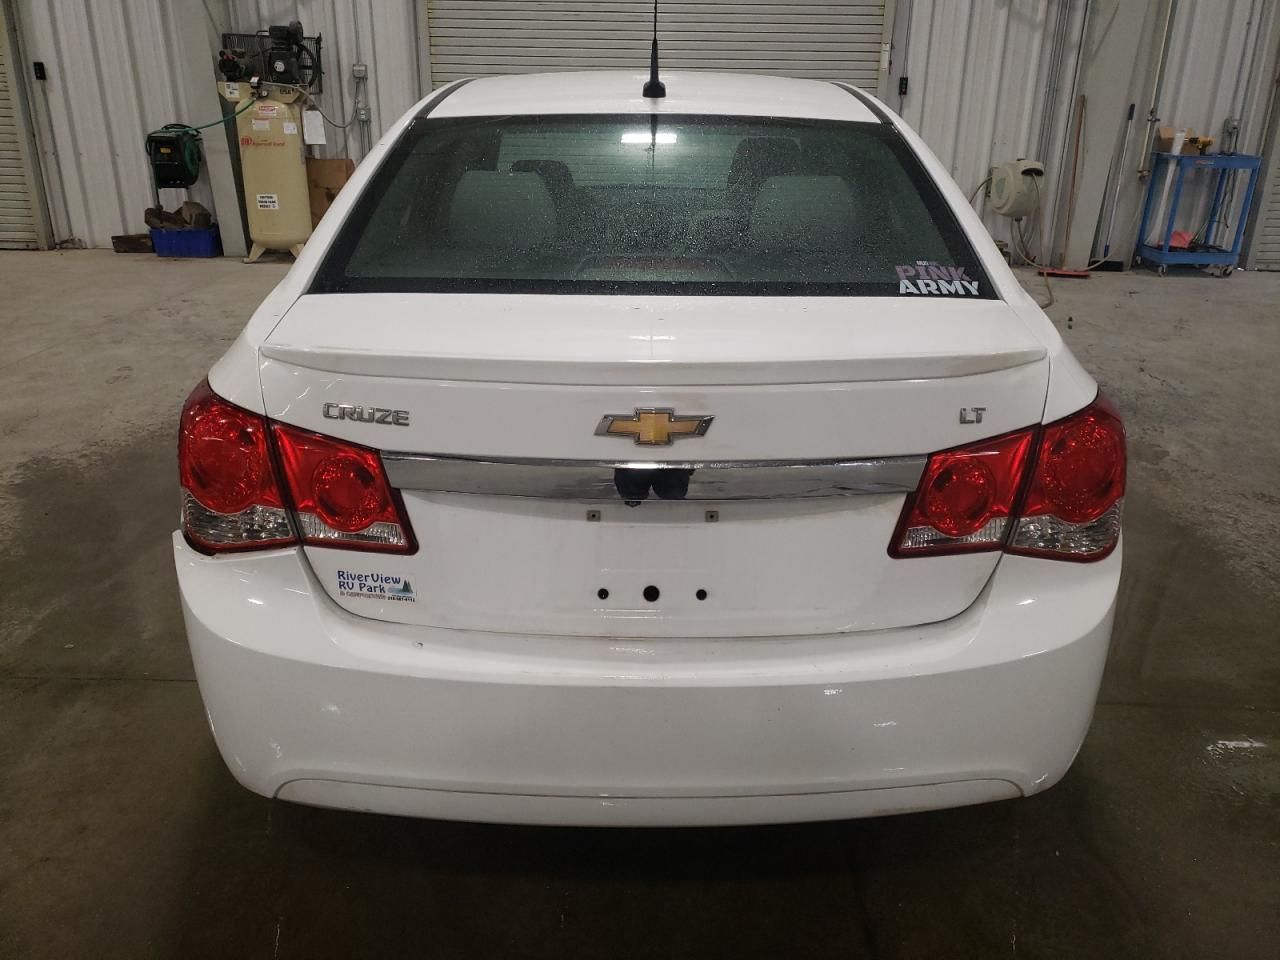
Aucun dommage détecté.
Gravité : aucun